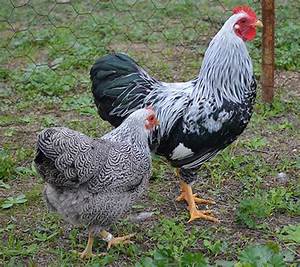
Label: chicken